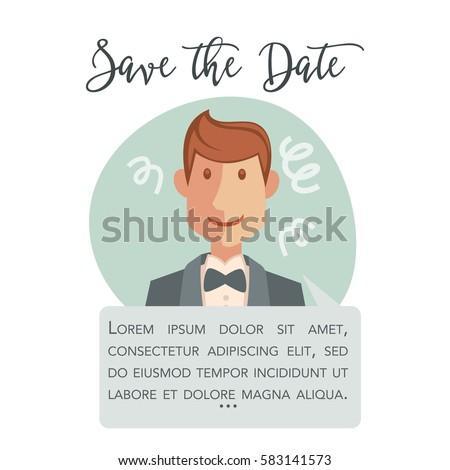
save the date invitation card design .